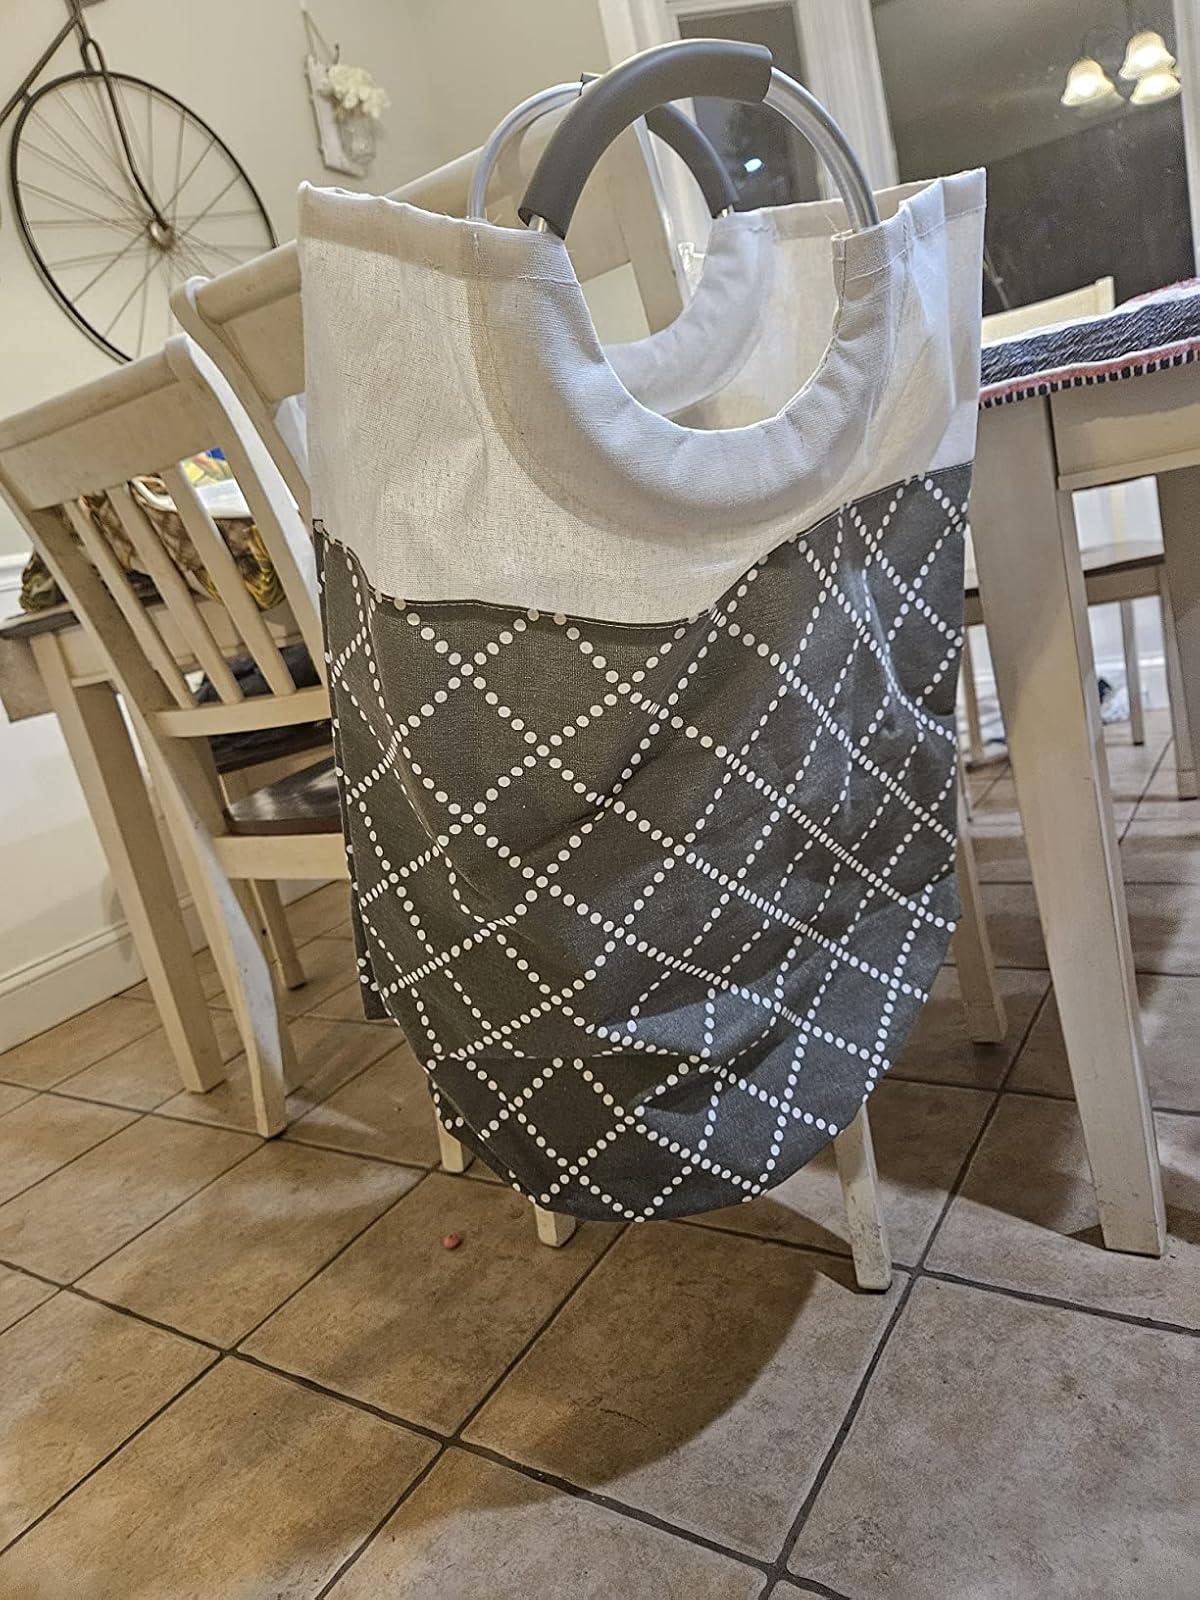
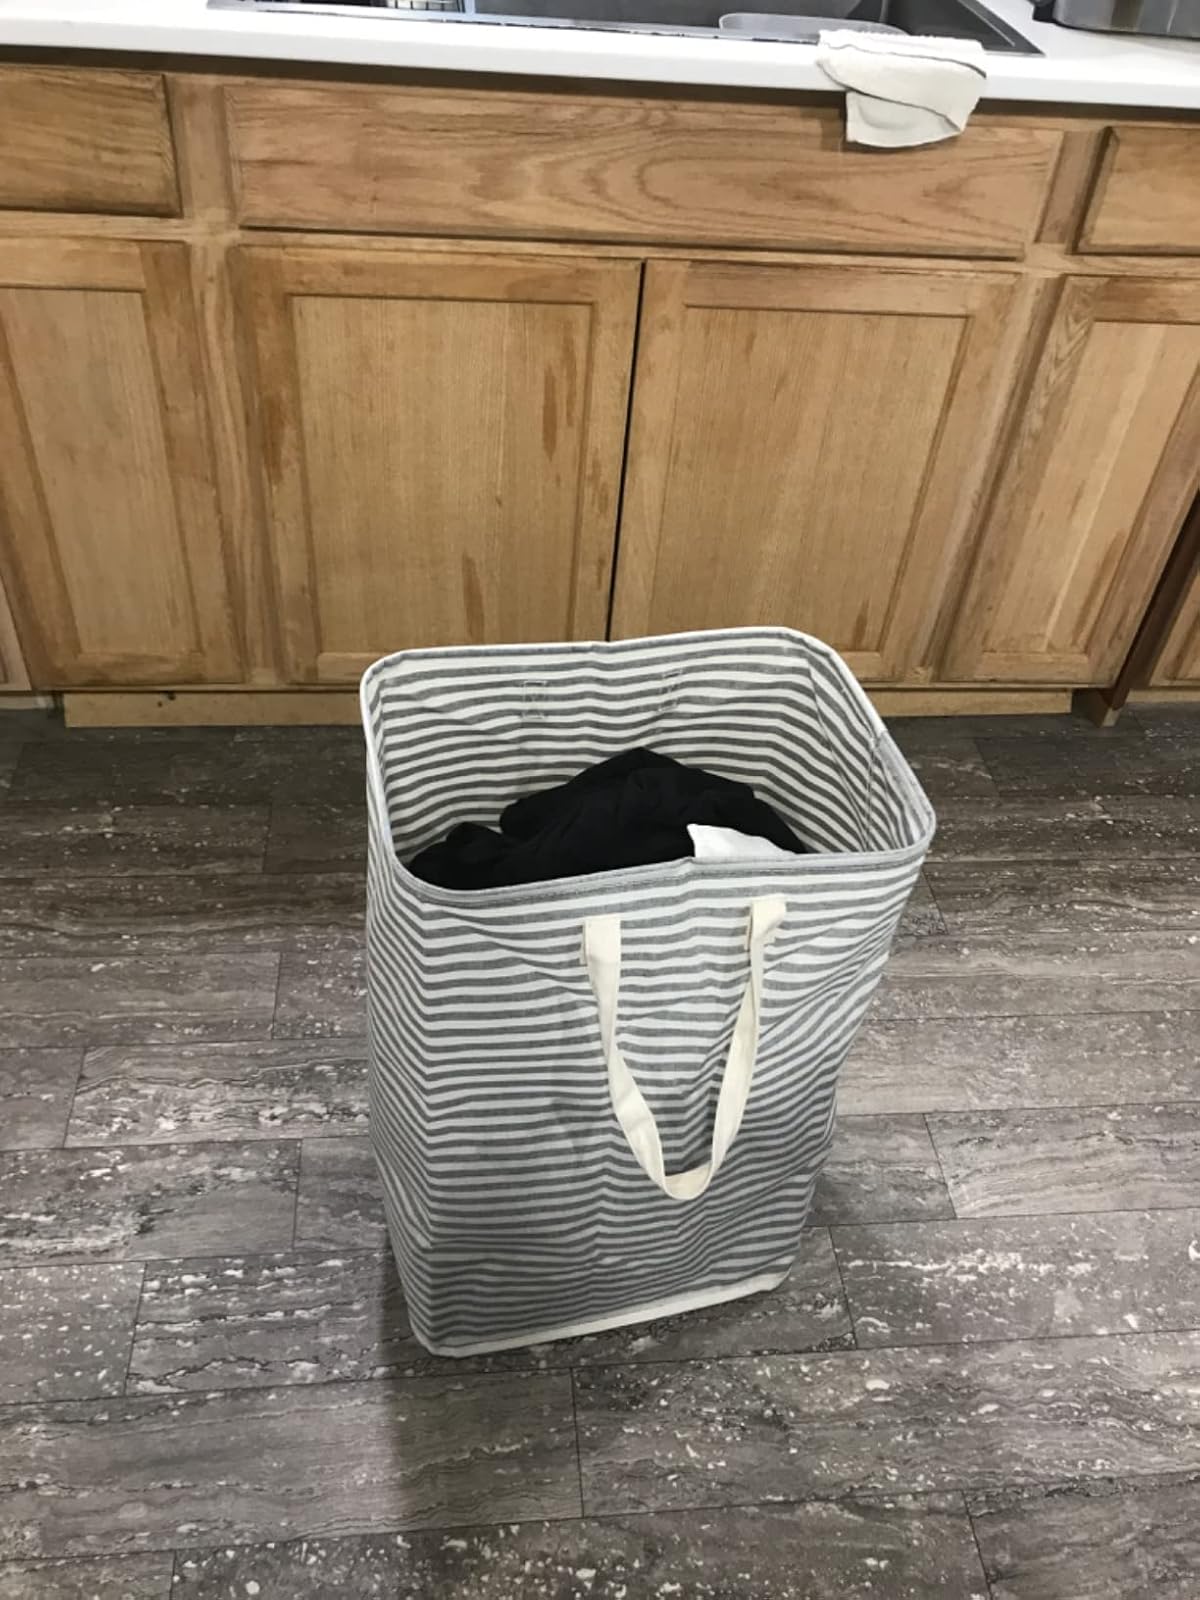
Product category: items_hamper
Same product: no